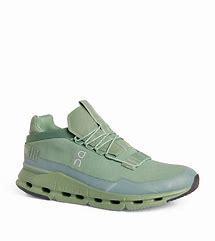
Brand: ON
Model: Cloudnova